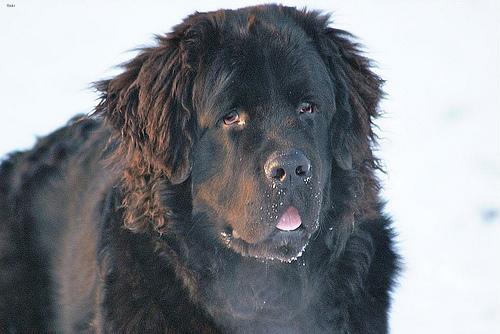
Breed: newfoundland